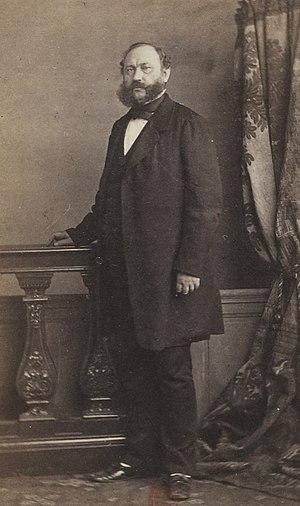
Album des députés au Corps législatif entre 1852-1857.
Cette liste non exhaustive répertorie des personnalités nées à Toulon, en région Provence-Alpes-Côte d'Azur, en France, en suivant un classement par ordre alphabétique. Pour chaque personnalité; sont donnés : le nom, l'année de naissance, l'année de décès le cas échéant, ainsi que des précisions sur les qualités ou professions des personnes citées.
Aimé Philippe Auguste Le Coat de Kervéguen est un homme politique français né le 18 novembre 1811 à Toulon et décédé le 2 août 1868 à Madrid.